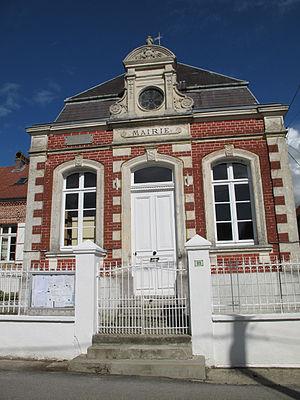
Bernieulles mairie
Bernieulles est une commune française située dans le département du Pas-de-Calais en région Hauts-de-France.